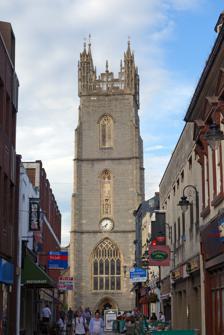
Building: St John the Baptist Church, Cardiff
Country: United Kingdom
Year built: 1180
Church in Cardiff, Wales St John the Baptist Church View from Church Street Location within Cardiff General information Architectural style Perpendicular Gothic Town or city Cardiff Country Wales Coordinates 51°28′50.59″N 3°10′42.13″W / 51.4807194°N 3.1783694°W / 51.4807194; -3.1783694 Construction started c. 1460s St John the Baptist Church is a Grade I listed parish church in Cardiff , Wales. Other than Cardiff Castle , it is the only medieval building in the city centre . Description Black's Picturesque Guide through Wales (1851) described St John's as "an ancient and finely proportioned edifice, with a noble quadrangular tower, surmounted by pierced battlements and four open gothic pinnacles... It is justly admired, and forms a conspicuous feature in every view of the town." The same remains true today, with good views of the church from Church Street, Trinity Street and Working Street in the city centre. John Newman , in his Glamorgan volume of the Pevsner Buildings of Wales series, describes the pinnacled west tower as a "magnificent marker". At a height of over 40 metres the tower is in four stages, faced in grey limestone ashlar with details in buff coloured Dundry stone . History View down Church Street towards St John's Church in 1852 The church was built in 1180 as a chapel of ease for the larger St Mary's Church , itself founded by Benedictine monks from Tewkesbury Abbey . Originally constructed of blue Lias , a Jurassic stone with layers of fossilised shells, it was sourced from Aberthaw . The walls were then originally dressed with freestone - limestone sourced from Dundry . St John's was sacked during a rebellion of Owain Glyndŵr in 1404. The church was rebuilt in the second half of the 15th century and given a perpendicular tower with a peal of ten bells. Today it still has a crown of openwork battlements, reminiscent of churches in the West Country of England, and is dated c. 1490 because of the similar Jasper Tower of Llandaff Cathedral which was built at this time. After the foundations of St Mary's were destroyed by the Bristol Channel flood of 1607, the two churches were worked as a dual-location parish until all main services were moved to St John in 1620. In 1843, the 2nd Marquess of Bute paid for the construction of the Church of St Mary and St Stephen in Bute Street as a permanent replacement for St Mary's. This allowed the reconstruction of St John, with extensions to the church made in 1886–1897 using carboniferous limestone quarried from Culverhouse Cross . The churchyard wall was also rebuilt, using original Lias mixed with red sandstone in the walls, topped with coping stones of Devonian sandstones from the Forest of Dean . In 1851 the Cardiff firm of Messrs. Thomas & Norris were engaged for repewing of St John's with the work to be completed by Christmas that year. St John's stained glass windows date from circa 1855, in the north chapel, with references to the Bute family . Those in the north inner aisle date to 1869, by Morris & Co , with a top row of apostles designed by William Morris himself. The church was increased in width with outer aisles added to St John's in 1889 and 1891. The old aisle windows were re-set and all the new building was re-surfaced with Sweldon limestone. The graveyard, already full, was divided by a new public pathway in the 1890s connecting Working Street with Cardiff Central Market . As part of the agreement for the new path, Cardiff Corporation agreed to take responsibility for the graveyard south of the path. This later became St John's Gardens . The path is still owned by the church and is closed every Good Friday . Brass numbers on the path mark the location of graves and family tombs. In 1952 St John's became a Grade I listed building, of exceptional architectural and historical interest. The church serves as the priory church for Wales of the Order of Saint John . Organ The church's 1894 "Father Willis" organ The church's current organ was built in 1894 by "Father" Henry Willis . It was restored in 2005 by David Wells of Liverpool, funded by private donations and the Heritage Lottery Fund. The completion of the restoration was marked with a concert by Thomas Trotter , attended by the Lord Lieutenant of South Glamorgan and Lord Mayor of Cardiff . In 2013 the British Institute of Organ Studies awarded it a Grade I Historic Organ Certificate, as an organ of exceptional interest. Gallery View from the east The 14th-century tower Church tower from the west Entrance Side entrance Interior Baptismal font Stained glass window Stained glass window Altar and reredos done as a memorial to Lord Kitchener Interior References